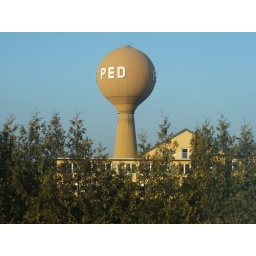
PED water tower in Rodange